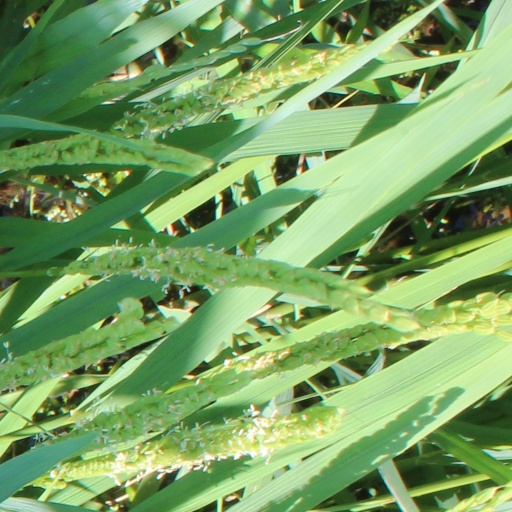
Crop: rice